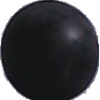
Label: blue_grape